Nathdwara painting

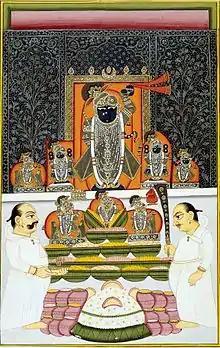
Annakuta Festival, unknown artist, late 18th century. This annual festival is observed by donating a mountain of food, usually rice, to the temple to symbolise the moment Krishna lifted Mount Govardhan to protect his villagers. British Museum

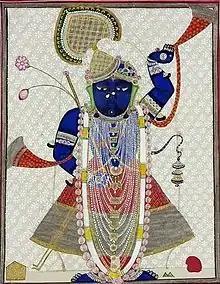
Krishna as Srinathji, unknown artist, late 19th century. Victoria and Albert Museum

Nathdwara Painting refers to a painting tradition and school of art that emerged in Nathdwara, a city in Rajsamand district in the Western state of Rajasthan in India. Inspired by the Thanjavur Painting, Nathdwara paintings are of different sub-styles of which "Pichhwai" paintings are the most popular. The word "Pichwai" derives from the Sanskrit words "pich" meaning back and "wais" meaning hanging. These paintings are cloth paintings hung behind the image of the Hindu god Shrinathji.